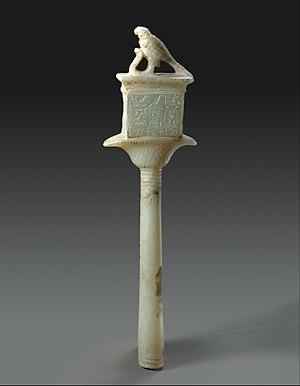
Dans l'Égypte antique, la titulature royale est l'ensemble des noms officiels par lesquels un pharaon est désigné dans les textes légaux et les grandes inscriptions dédicatoires. La titulature du roi d'Égypte se compose de cinq « Grands Noms », chacun formé d’un titre suivi d’un nom proprement dit. Ces cinq appellations définissent la nature royale et constituent en même temps une idéologie du pouvoir. L'usage de la titulature se met en place dès l'aube de la monarchie pharaonique et perdure jusqu'à la fin de l'institution au moment de l'incorporation de l'Égypte dans l'Empire romain.